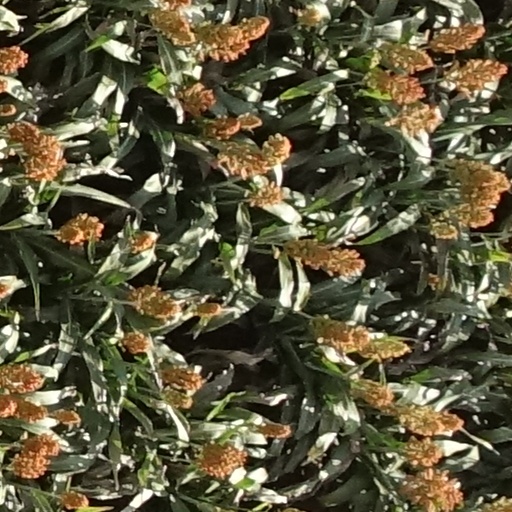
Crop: sorghum